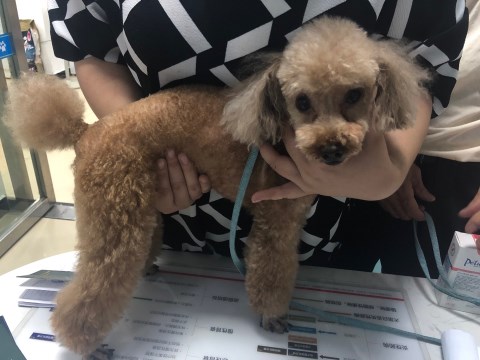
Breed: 2925-n000114-toy_poodle